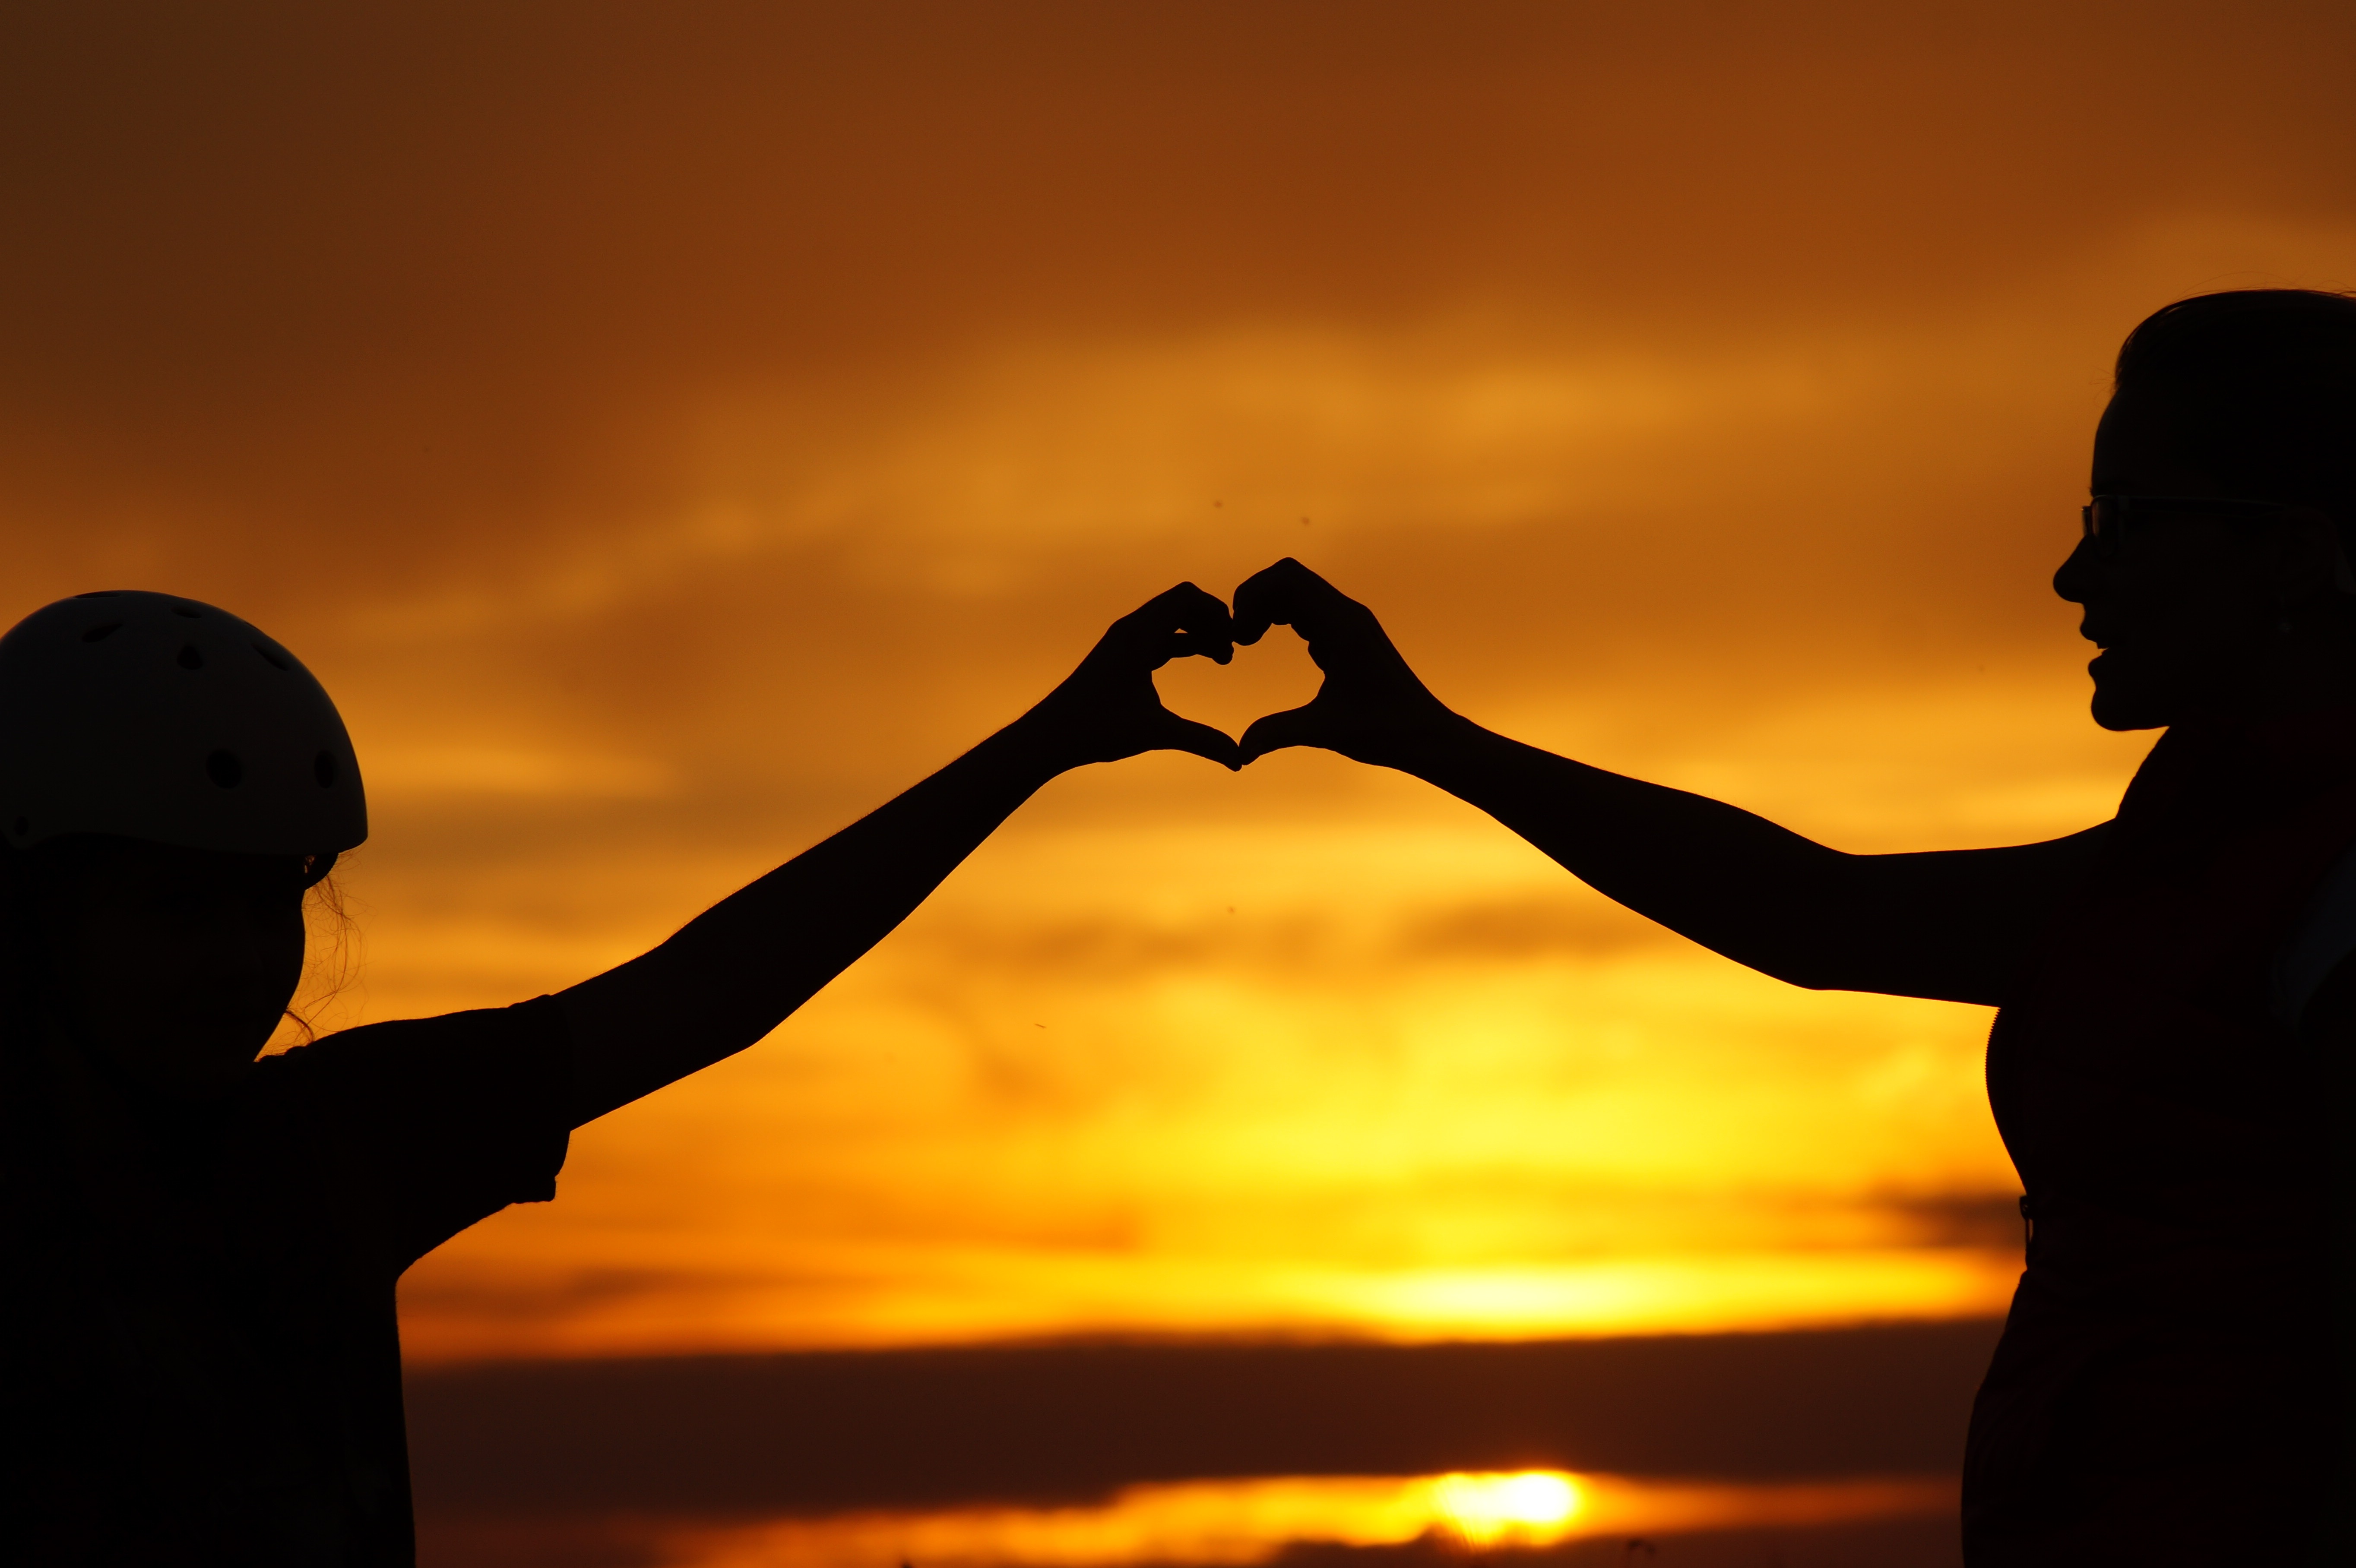
hand, silhouette, people, woman, sunrise, sunset, sunlight, morning, dawn, summer, dusk, love, heart, evening, kiss, romance, child, together, parent, pregnancy, trees, family, west, children, one, mother, hands, trust, emotion, feeling, interaction, responsibility, eternal love, parent child, momma